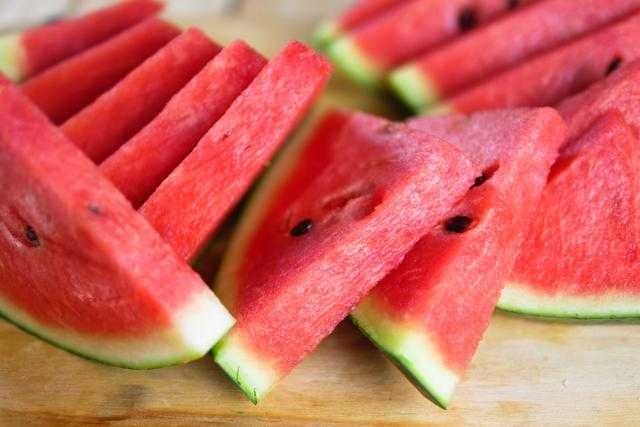
Label: Watermelon